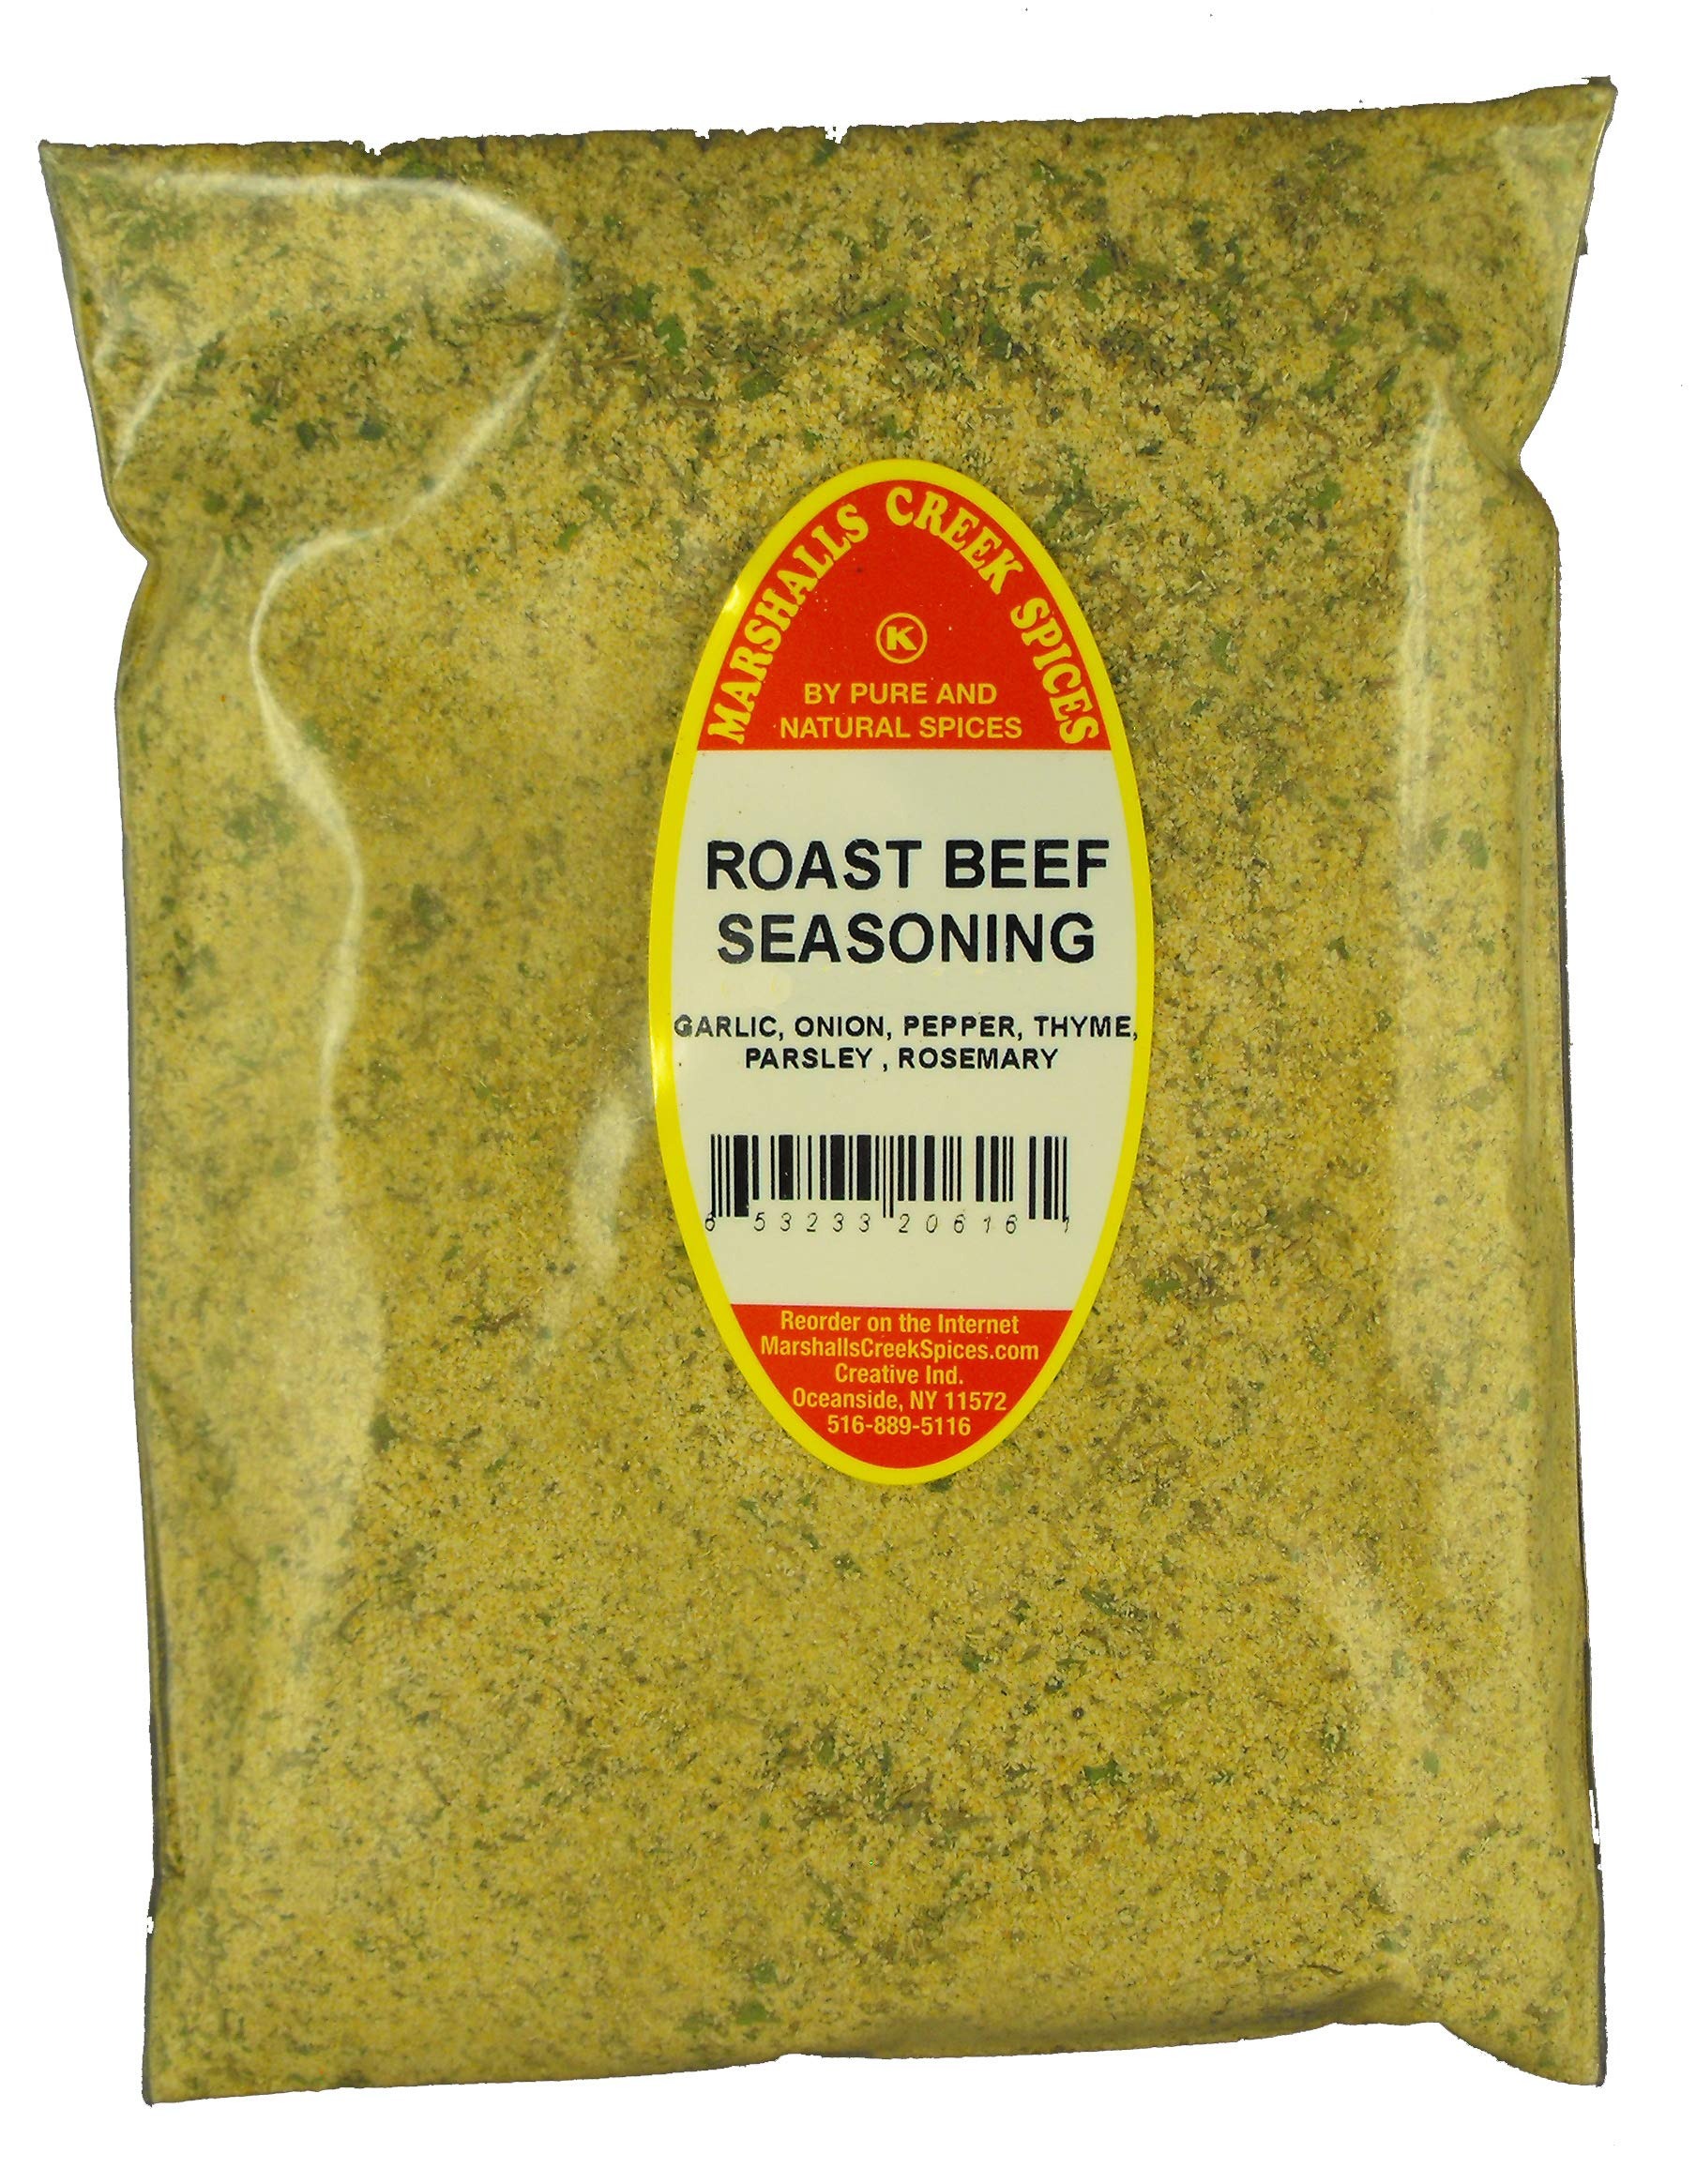
Item Name: Marshalls Creek Spice Co. Seasoning, Onion Powder Granulate Refill, 10 Ounce
Bullet Point 1: Marshall's Creek Spices buys in small quantities and packs weekly providing the freshest spices possible. Fresher spices means more flavor and a longer shelf life.
Bullet Point 2: No Fillers, no MSG
Bullet Point 3: All Natural, Kosher
Bullet Point 4: Resealable food grade refill pouch
Bullet Point 5: Marshall's Creek Spices buys in small quantities and packs weekly providing the freshest spices possible
Value: 10.0
Unit: Ounce

Price: 6.605